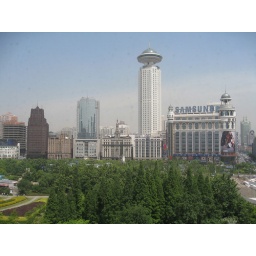
We stayed in the brown building to the left, in Shanhai. Jennifer and I ate at the top of the domed building (Radisson).